Gabala SC

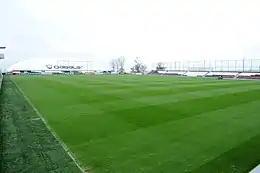
Gabala City Stadium in 2011.

The club play their home matches at the Gabala City Stadium, an all-seater football stadium situated in Qabala.